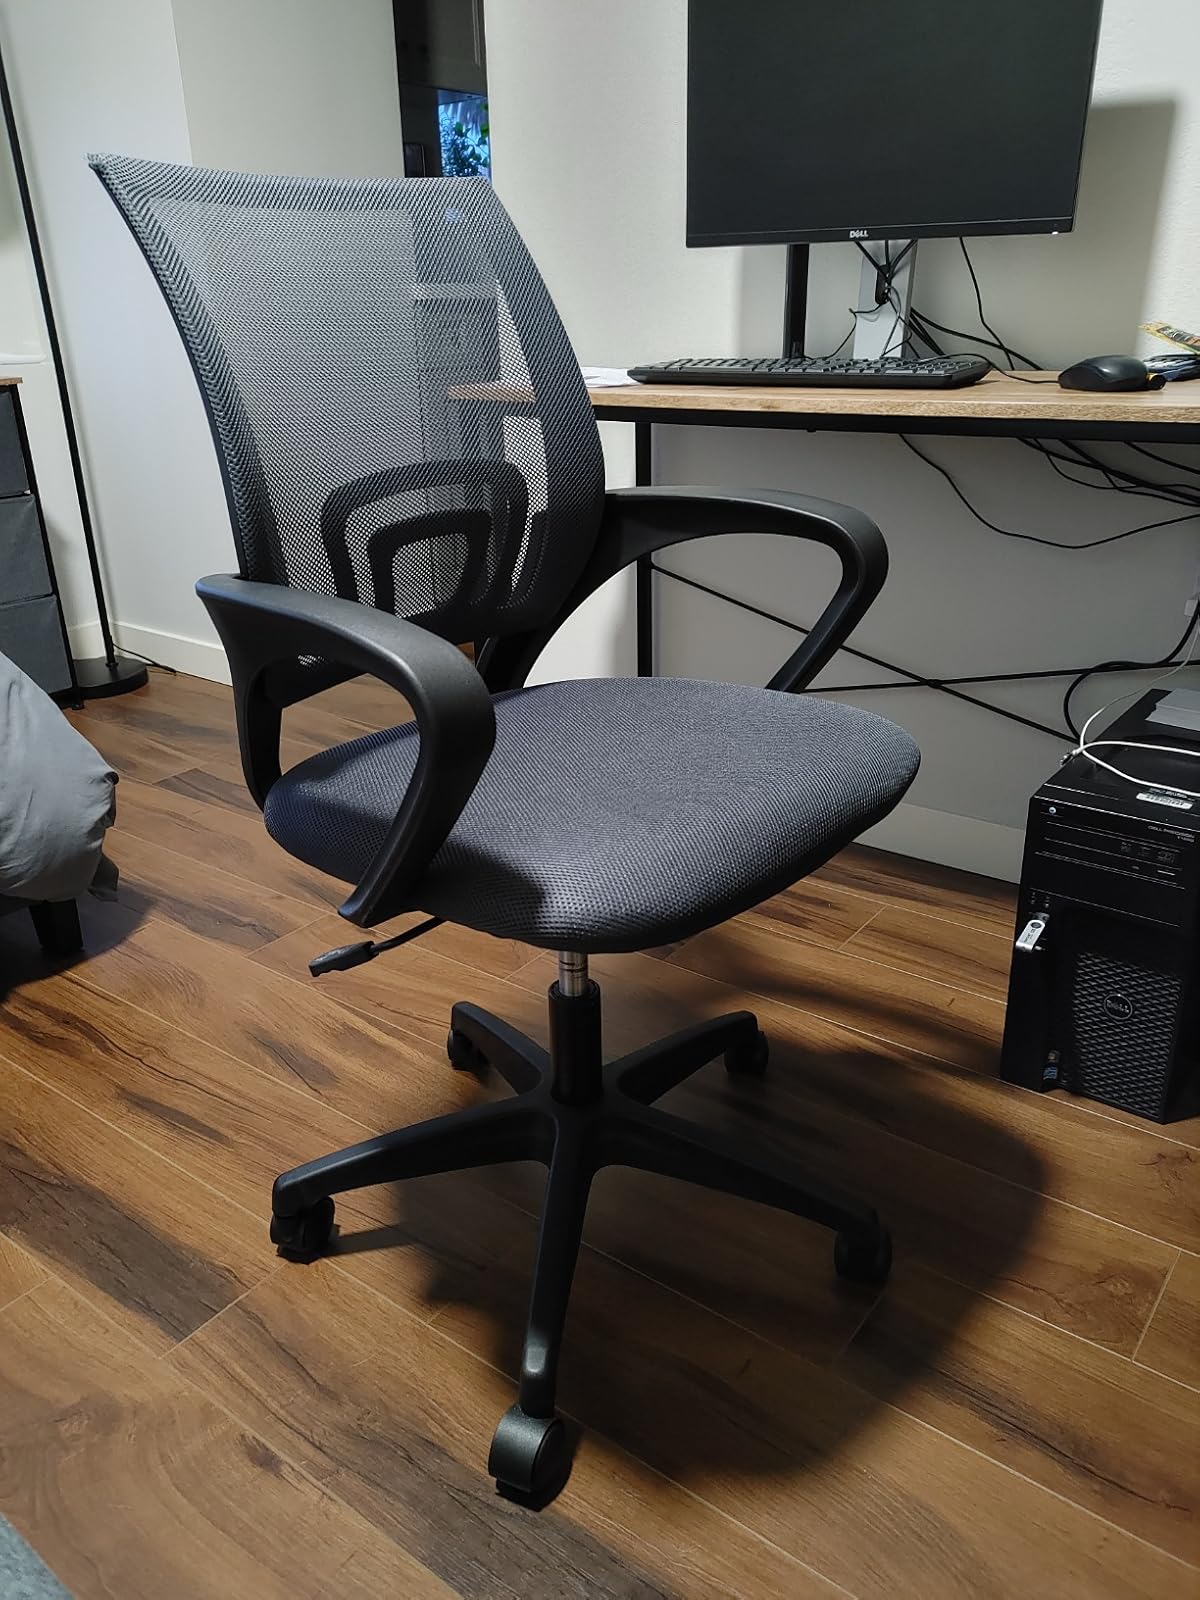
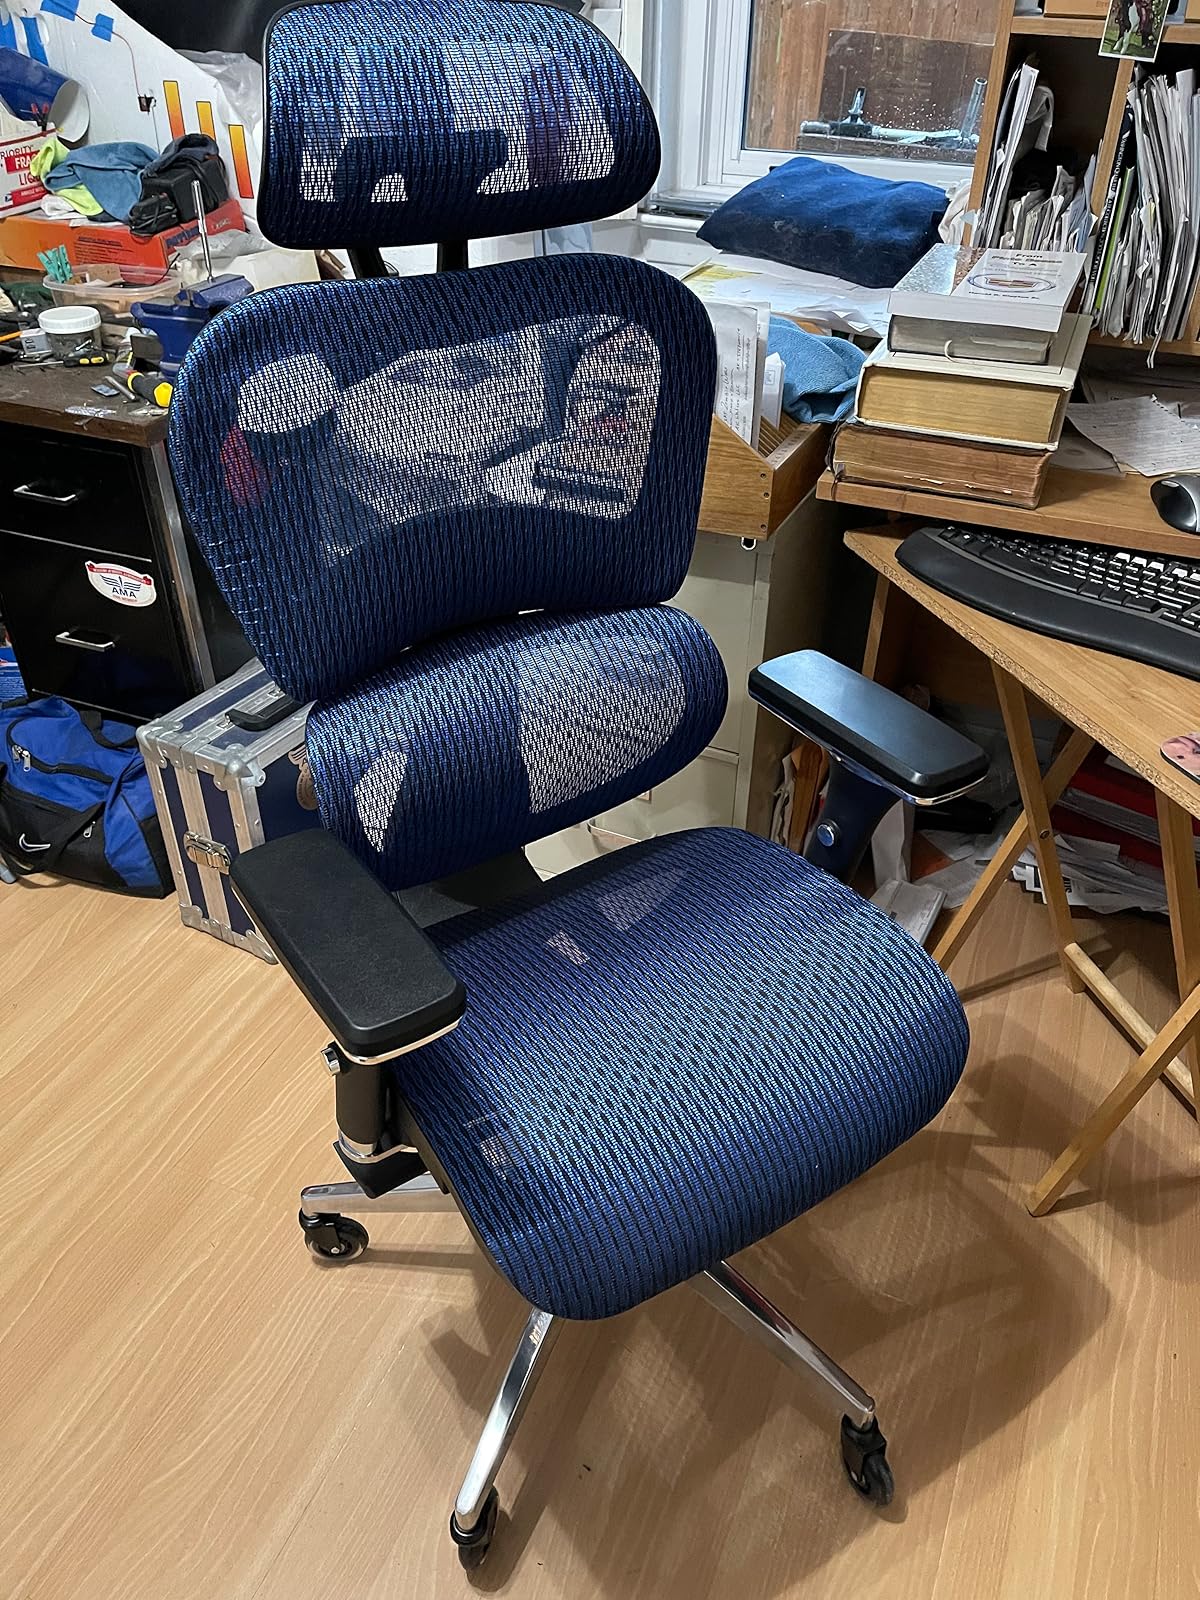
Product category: items_chair
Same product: no